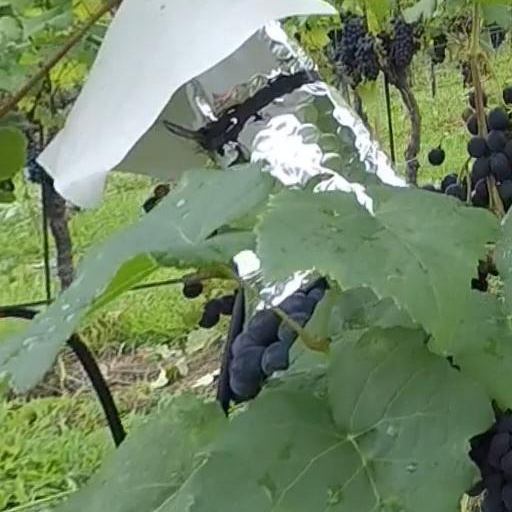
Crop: grape